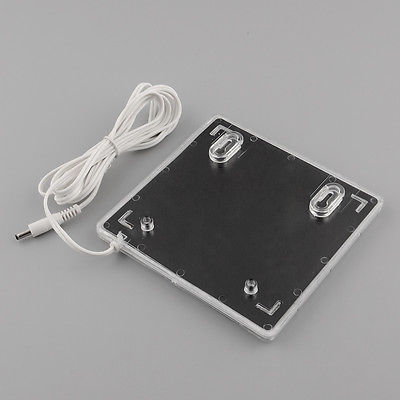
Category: lamp